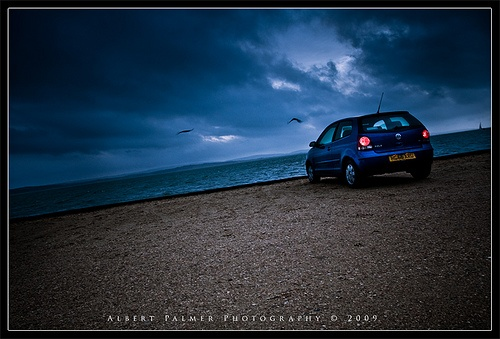
A car parked on an empty, dark beach.
A car parked by the deep blue sea.
there is a blue hatch back that is on the beach
A car parked next to the ocean under a cloudy sky.
A car parked on a beach facing the ocean.